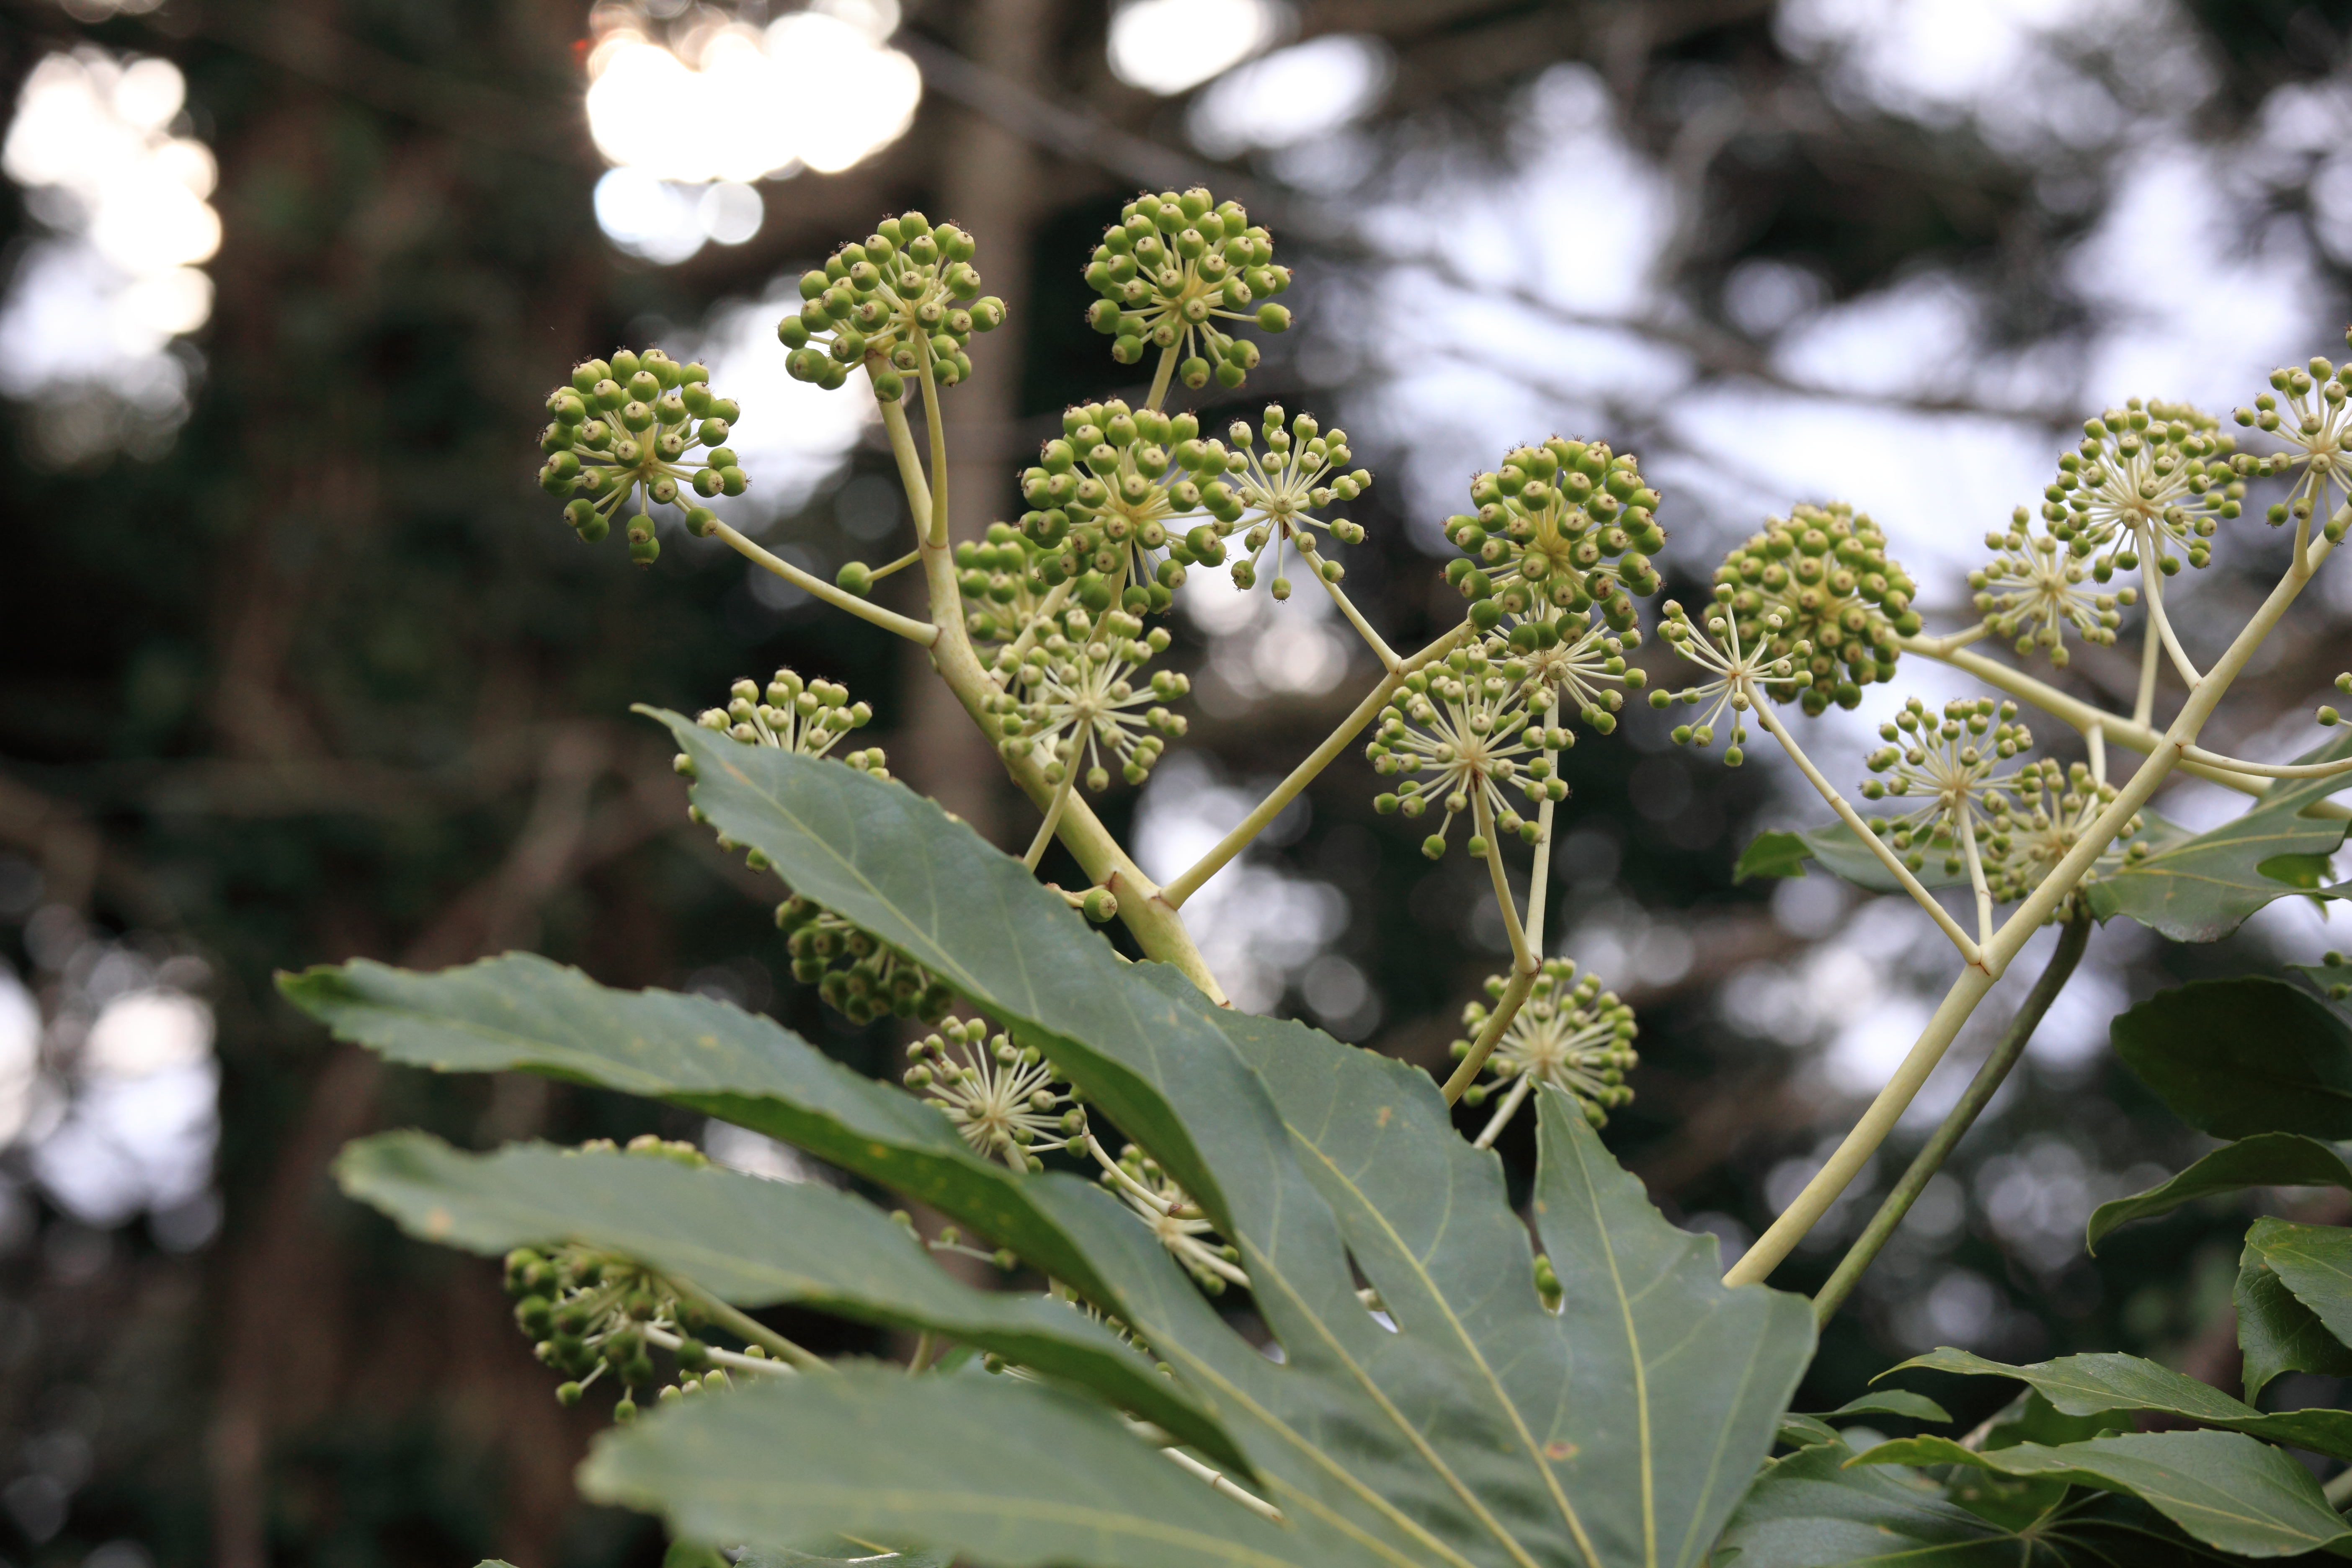
tree, nature, blossom, plant, leaf, flower, high, produce, evergreen, botany, garden, flora, wildflower, cool image, shrub, 5d, hires, japonica, markii, hi, res, resolution, fatsia, flowering plant, land plant